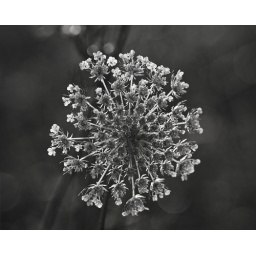
The same flower but in black & white